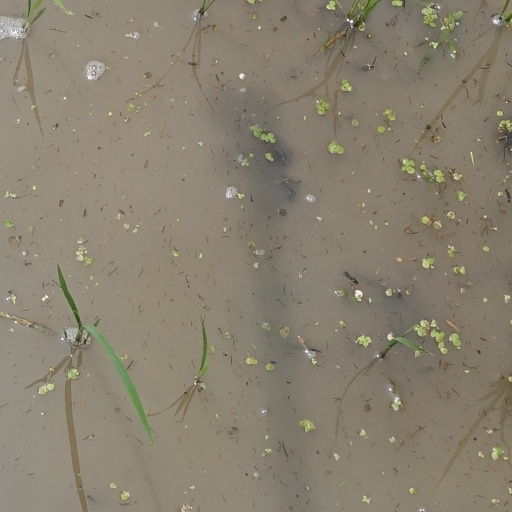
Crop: rice